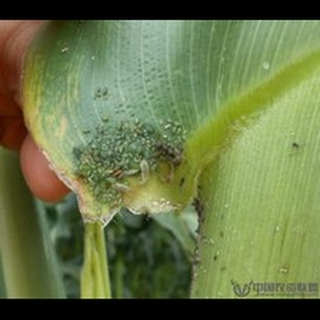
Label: wheat_aphid